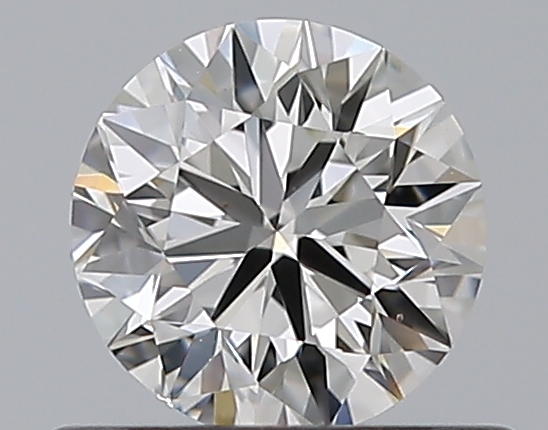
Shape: round
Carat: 0.5
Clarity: VS1
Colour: F
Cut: VG
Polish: EX
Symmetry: GD
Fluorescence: N
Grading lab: GIA
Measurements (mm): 4.97 x 5.04 x 3.17